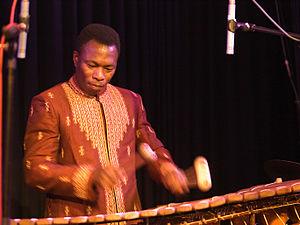
Aly Keïta, né à Abidjan en 1969, est un balafoniste orienté sur le répertoire traditionnel africain, avec le jazz occidental, le soft pop et les rythmes africains.